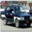
Label: automobile